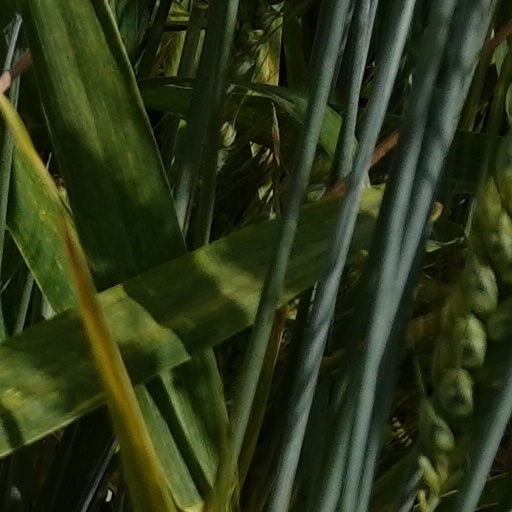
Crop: wheat